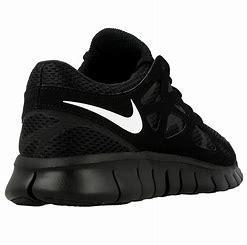
Brand: Nike
Model: Free Run 2